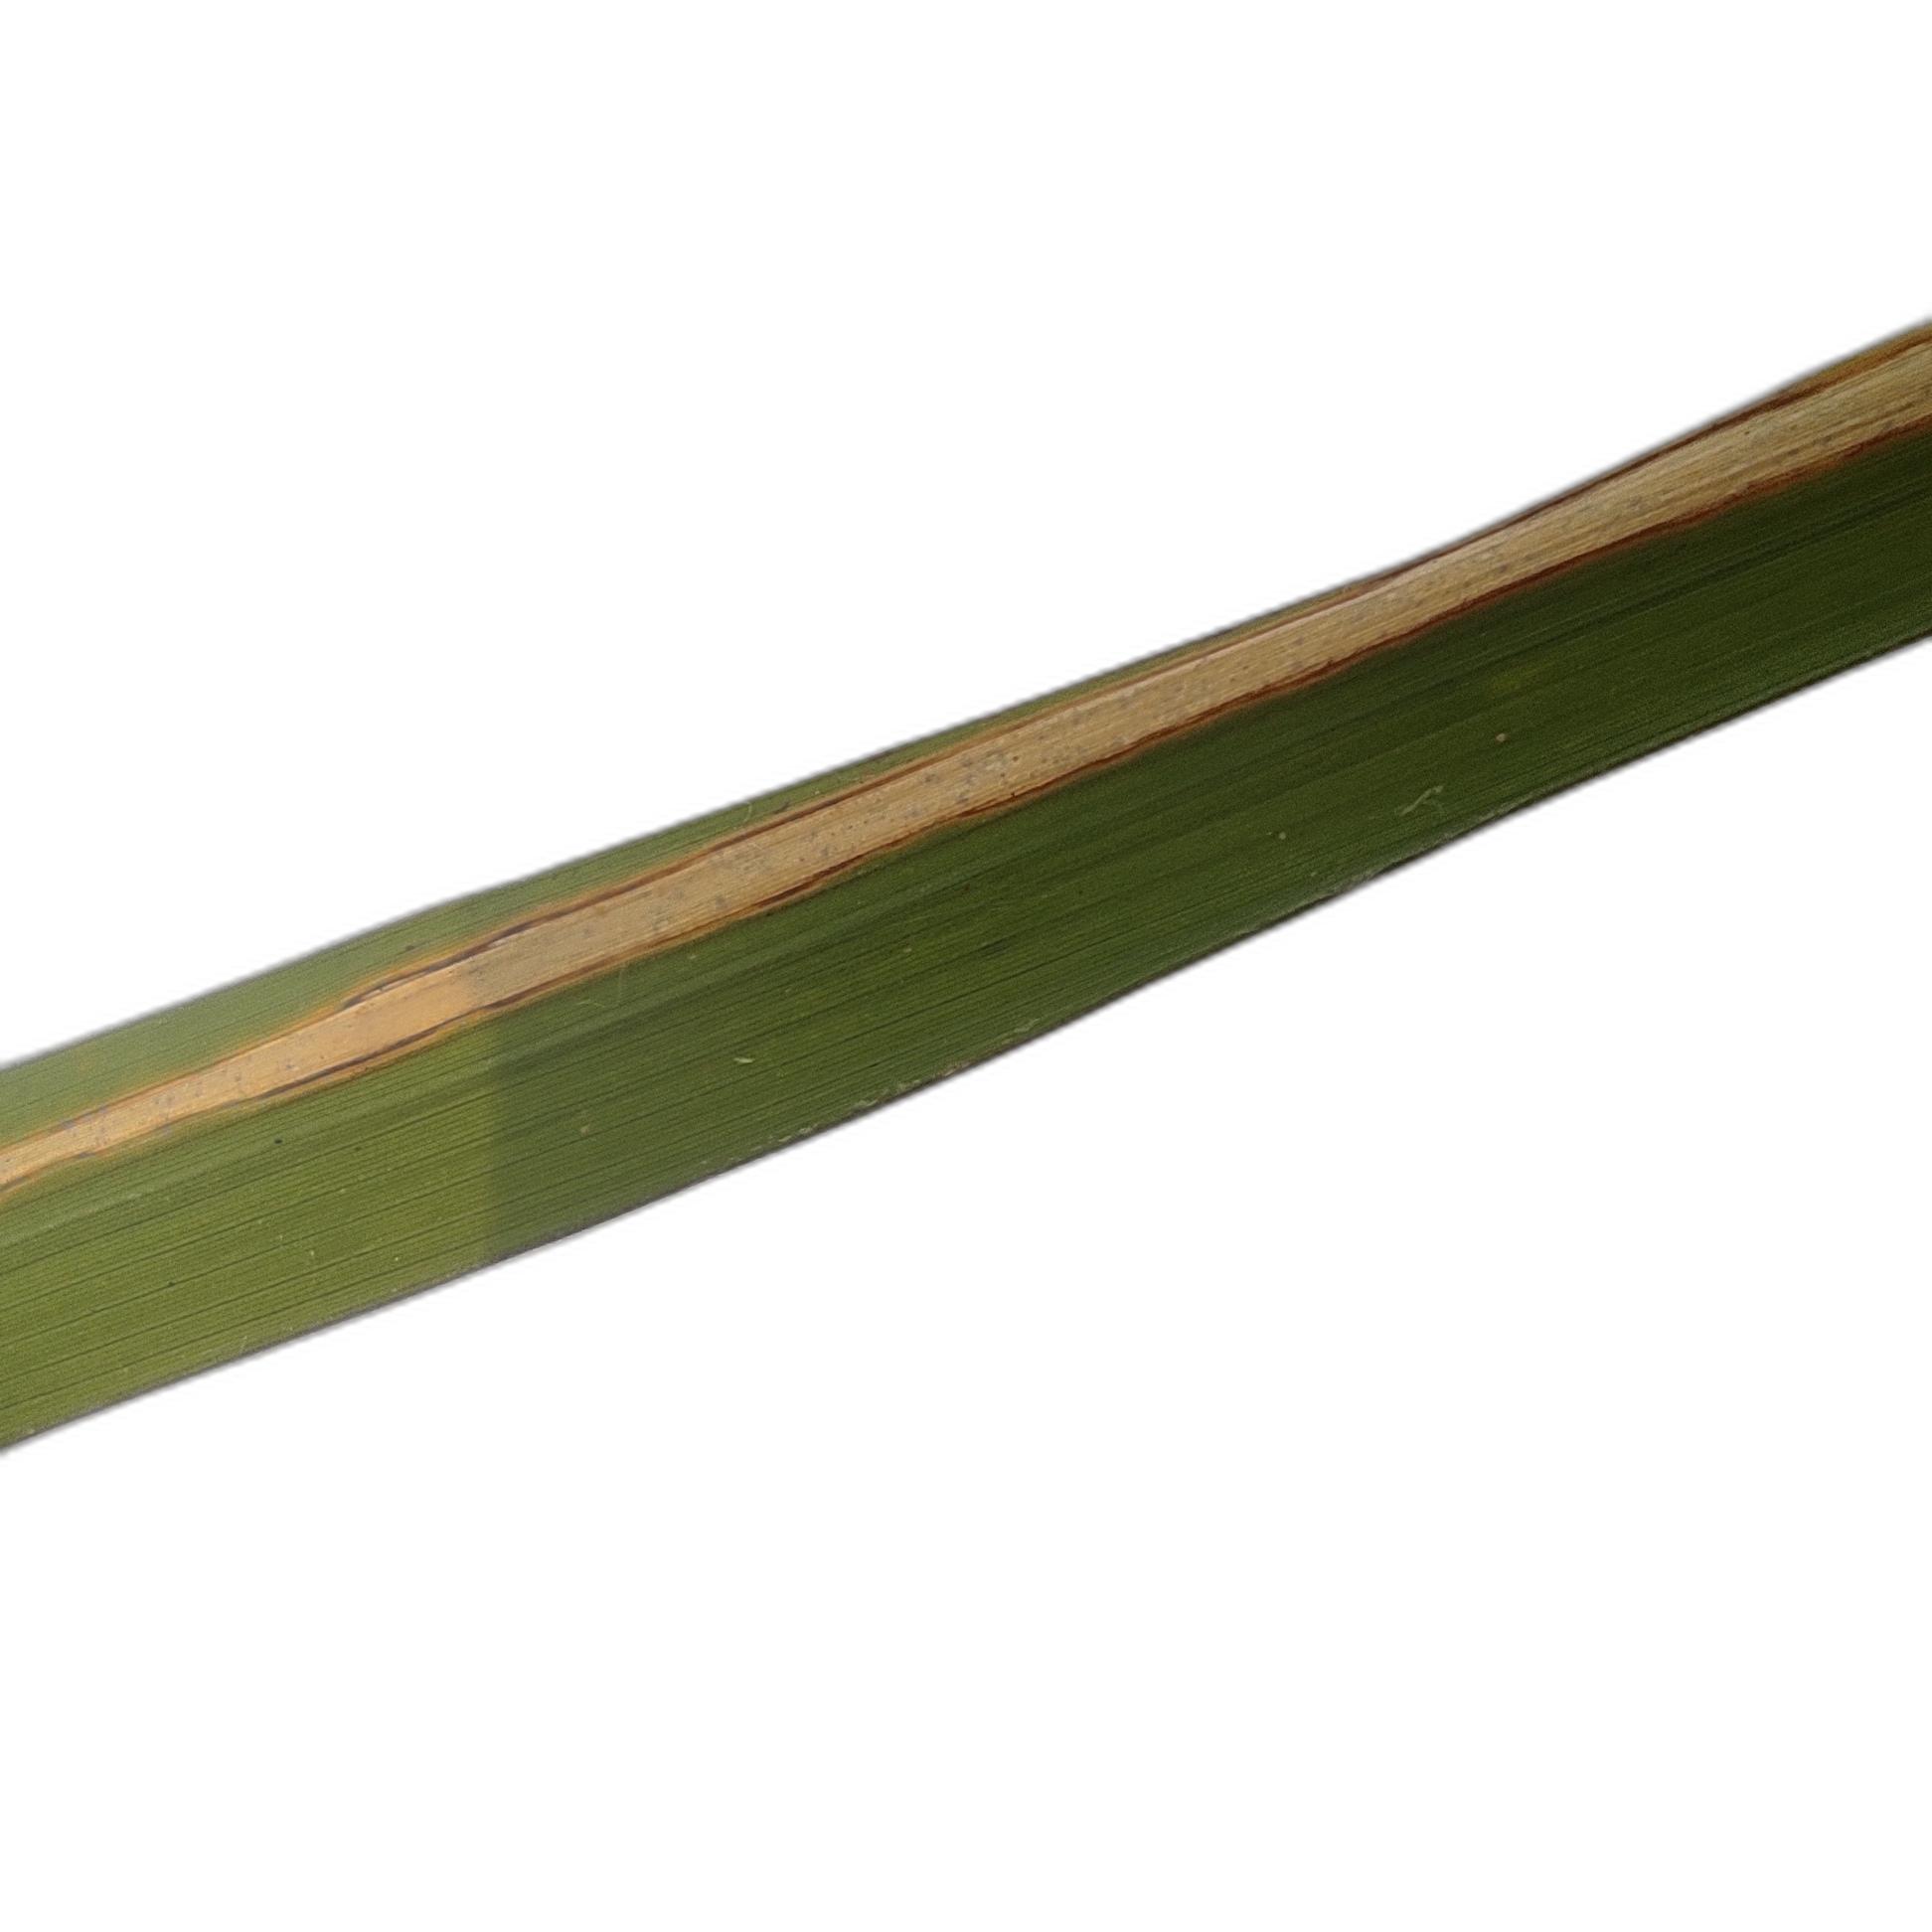
Label: Rice Leaffolder